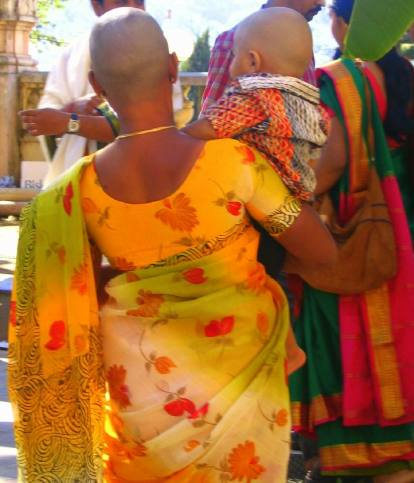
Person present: Yes